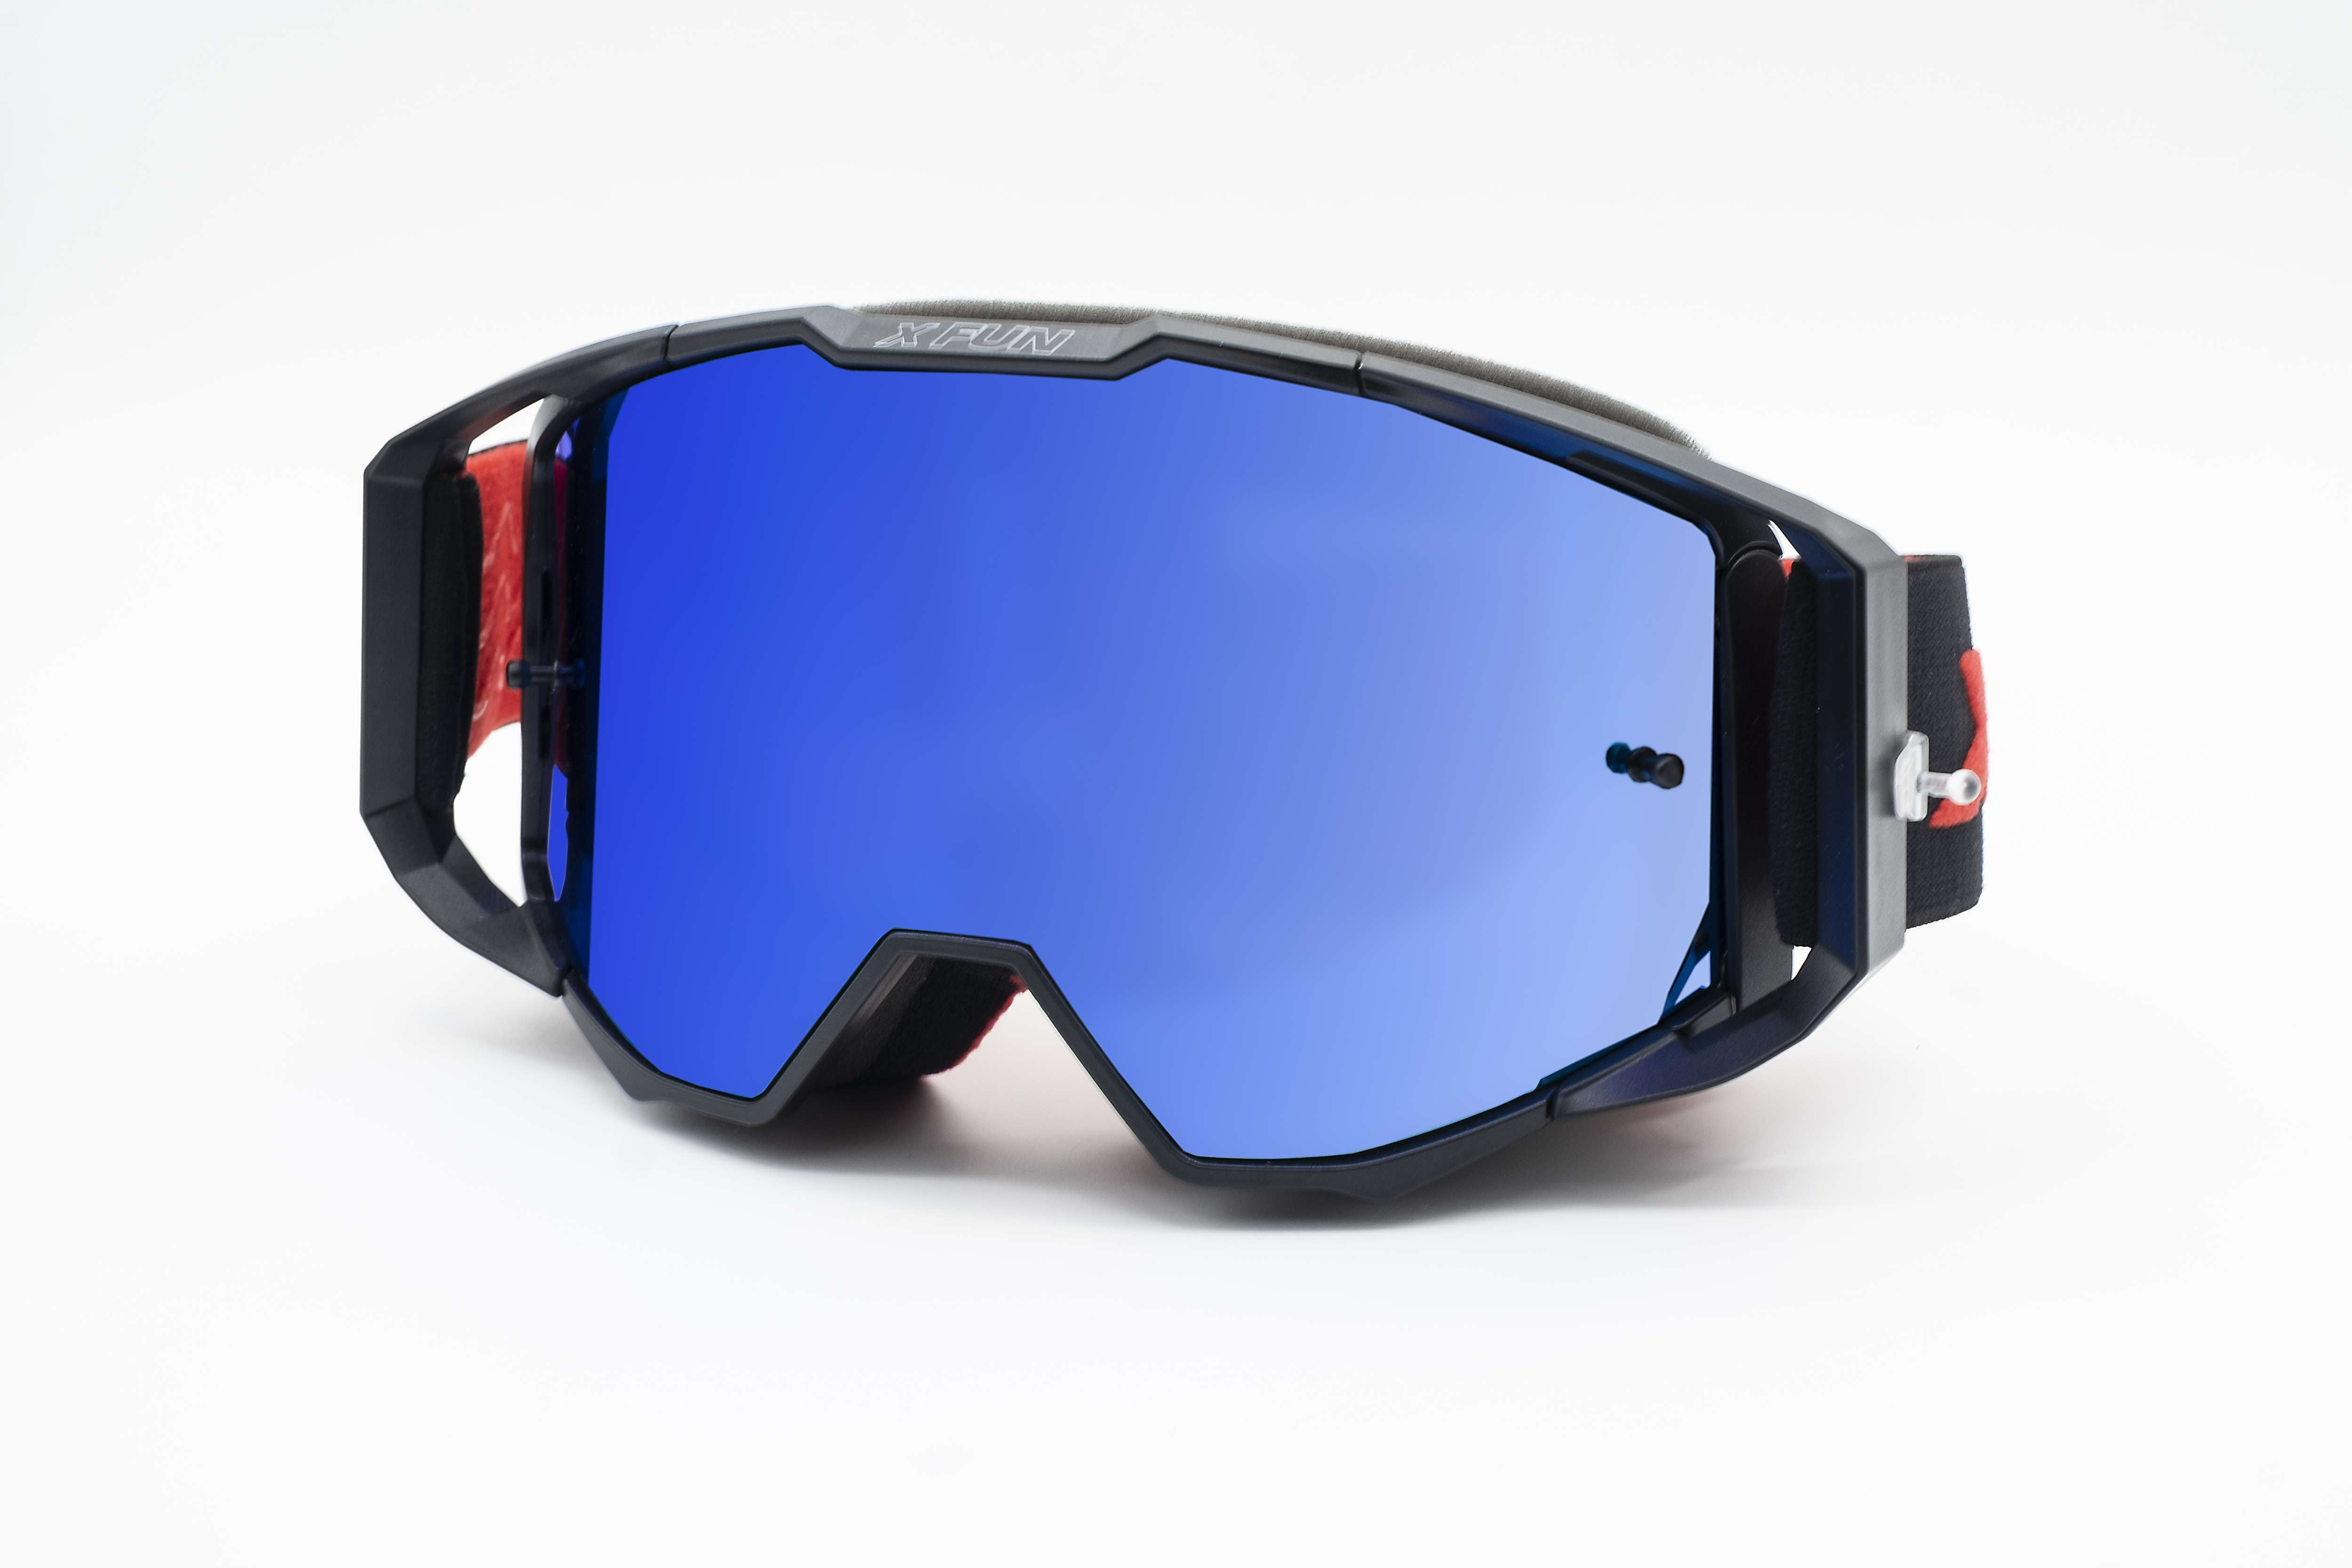
MASCHERA ENDURO 19TYPE ANTIAPPANNAMENTO - SGANCIO RAPIDO - NERO/NERO
Brand: XFUN
Acquistando la maschera con lente a specchio o bassa visibilità, verrà fornita una lente trasparente aggiuntiva Con la maschera enduro 19 anti-appannamento di XFUN, sei pronto a vivere l'azione off-road con stile, sicurezza e praticità. Questa maschera innovativa, realizzata in Poliflex, offre flessibilità e durata per una vestibilità comoda e resistente, ideale per affrontare qualsiasi sfida. La maschera enduro 19 è dotata di un sistema di sgancio rapido delle lenti tramite una leva laterale, permettendoti di sostituire le lenti in modo facile e veloce, adattandoti rapidamente alle diverse condizioni di luce e terreno. Le lenti MX sono progettate per i Pro Riders, garantendo una visione chiara e nitida, senza preoccuparti di appannamenti o graffi. La spugna anallergica a tre strati, con uno spessore totale di 18 mm, garantisce massimo comfort e protezione dagli elementi. Il triplo inserto di silicone sull'elastico mantiene la maschera saldamente al casco, anche durante le avventure più estreme. La lente mirror, realizzata con tecnologia multilayer LEXAN, offre un’altissima definizione del campo visivo e una protezione UV al 100%. La nostra maschera si adatta perfettamente a qualsiasi casco in commercio, offrendo una versatilità senza pari. Come lavare la maschera di enduro XFUN 19? Per mantenere al meglio la tua maschera, ti consigliamo di lavarla con cura. Utilizza acqua tiepida e un detergente delicato, evitando solventi aggressivi che potrebbero danneggiare le lenti e il telaio. Lascia asciugare all'aria, lontano da fonti di calore diretto. Consigli sulla lente della maschera enduro XFUN 19 Per ottenere il massimo dalla tua esperienza off-road, scegli la lente più adatta alle condizioni di luce. La lente mirror è ideale per giornate soleggiate, mentre una lente trasparente può essere più adatta per condizioni di scarsa luminosità. Con XFUN, sei pronto a dominare ogni percorso off-road con determinazione e stile, assicurando al contempo la massima protezione per i tuoi occhi. Scegli tra diverse lenti e colori per trovare la maschera perfetta per le tue avventure.
Category: Vehicles & Parts > Vehicle Parts & Accessories > Vehicle Safety & Security > Motorcycle Protective Gear > Motorcycle Goggles